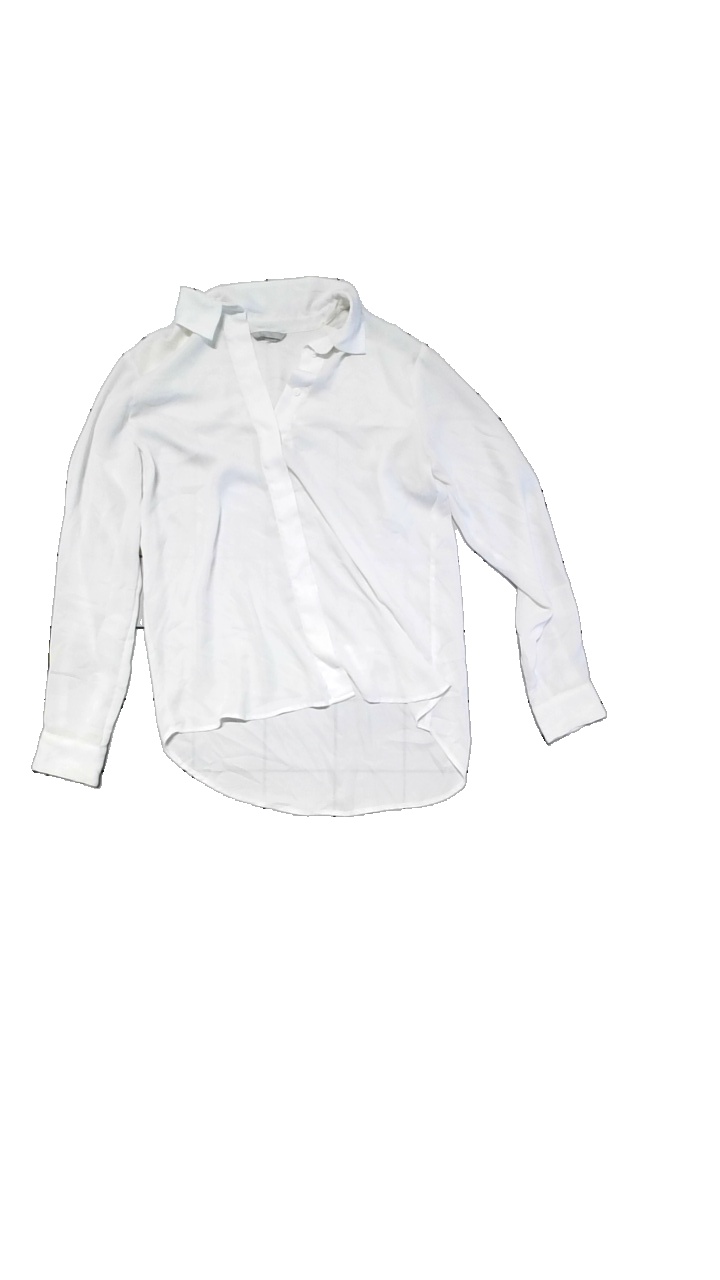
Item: Blouse (Ladies)
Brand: H&m
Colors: White
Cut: Regular
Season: All
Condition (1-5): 4
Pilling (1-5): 1
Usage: Reuse
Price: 50-100